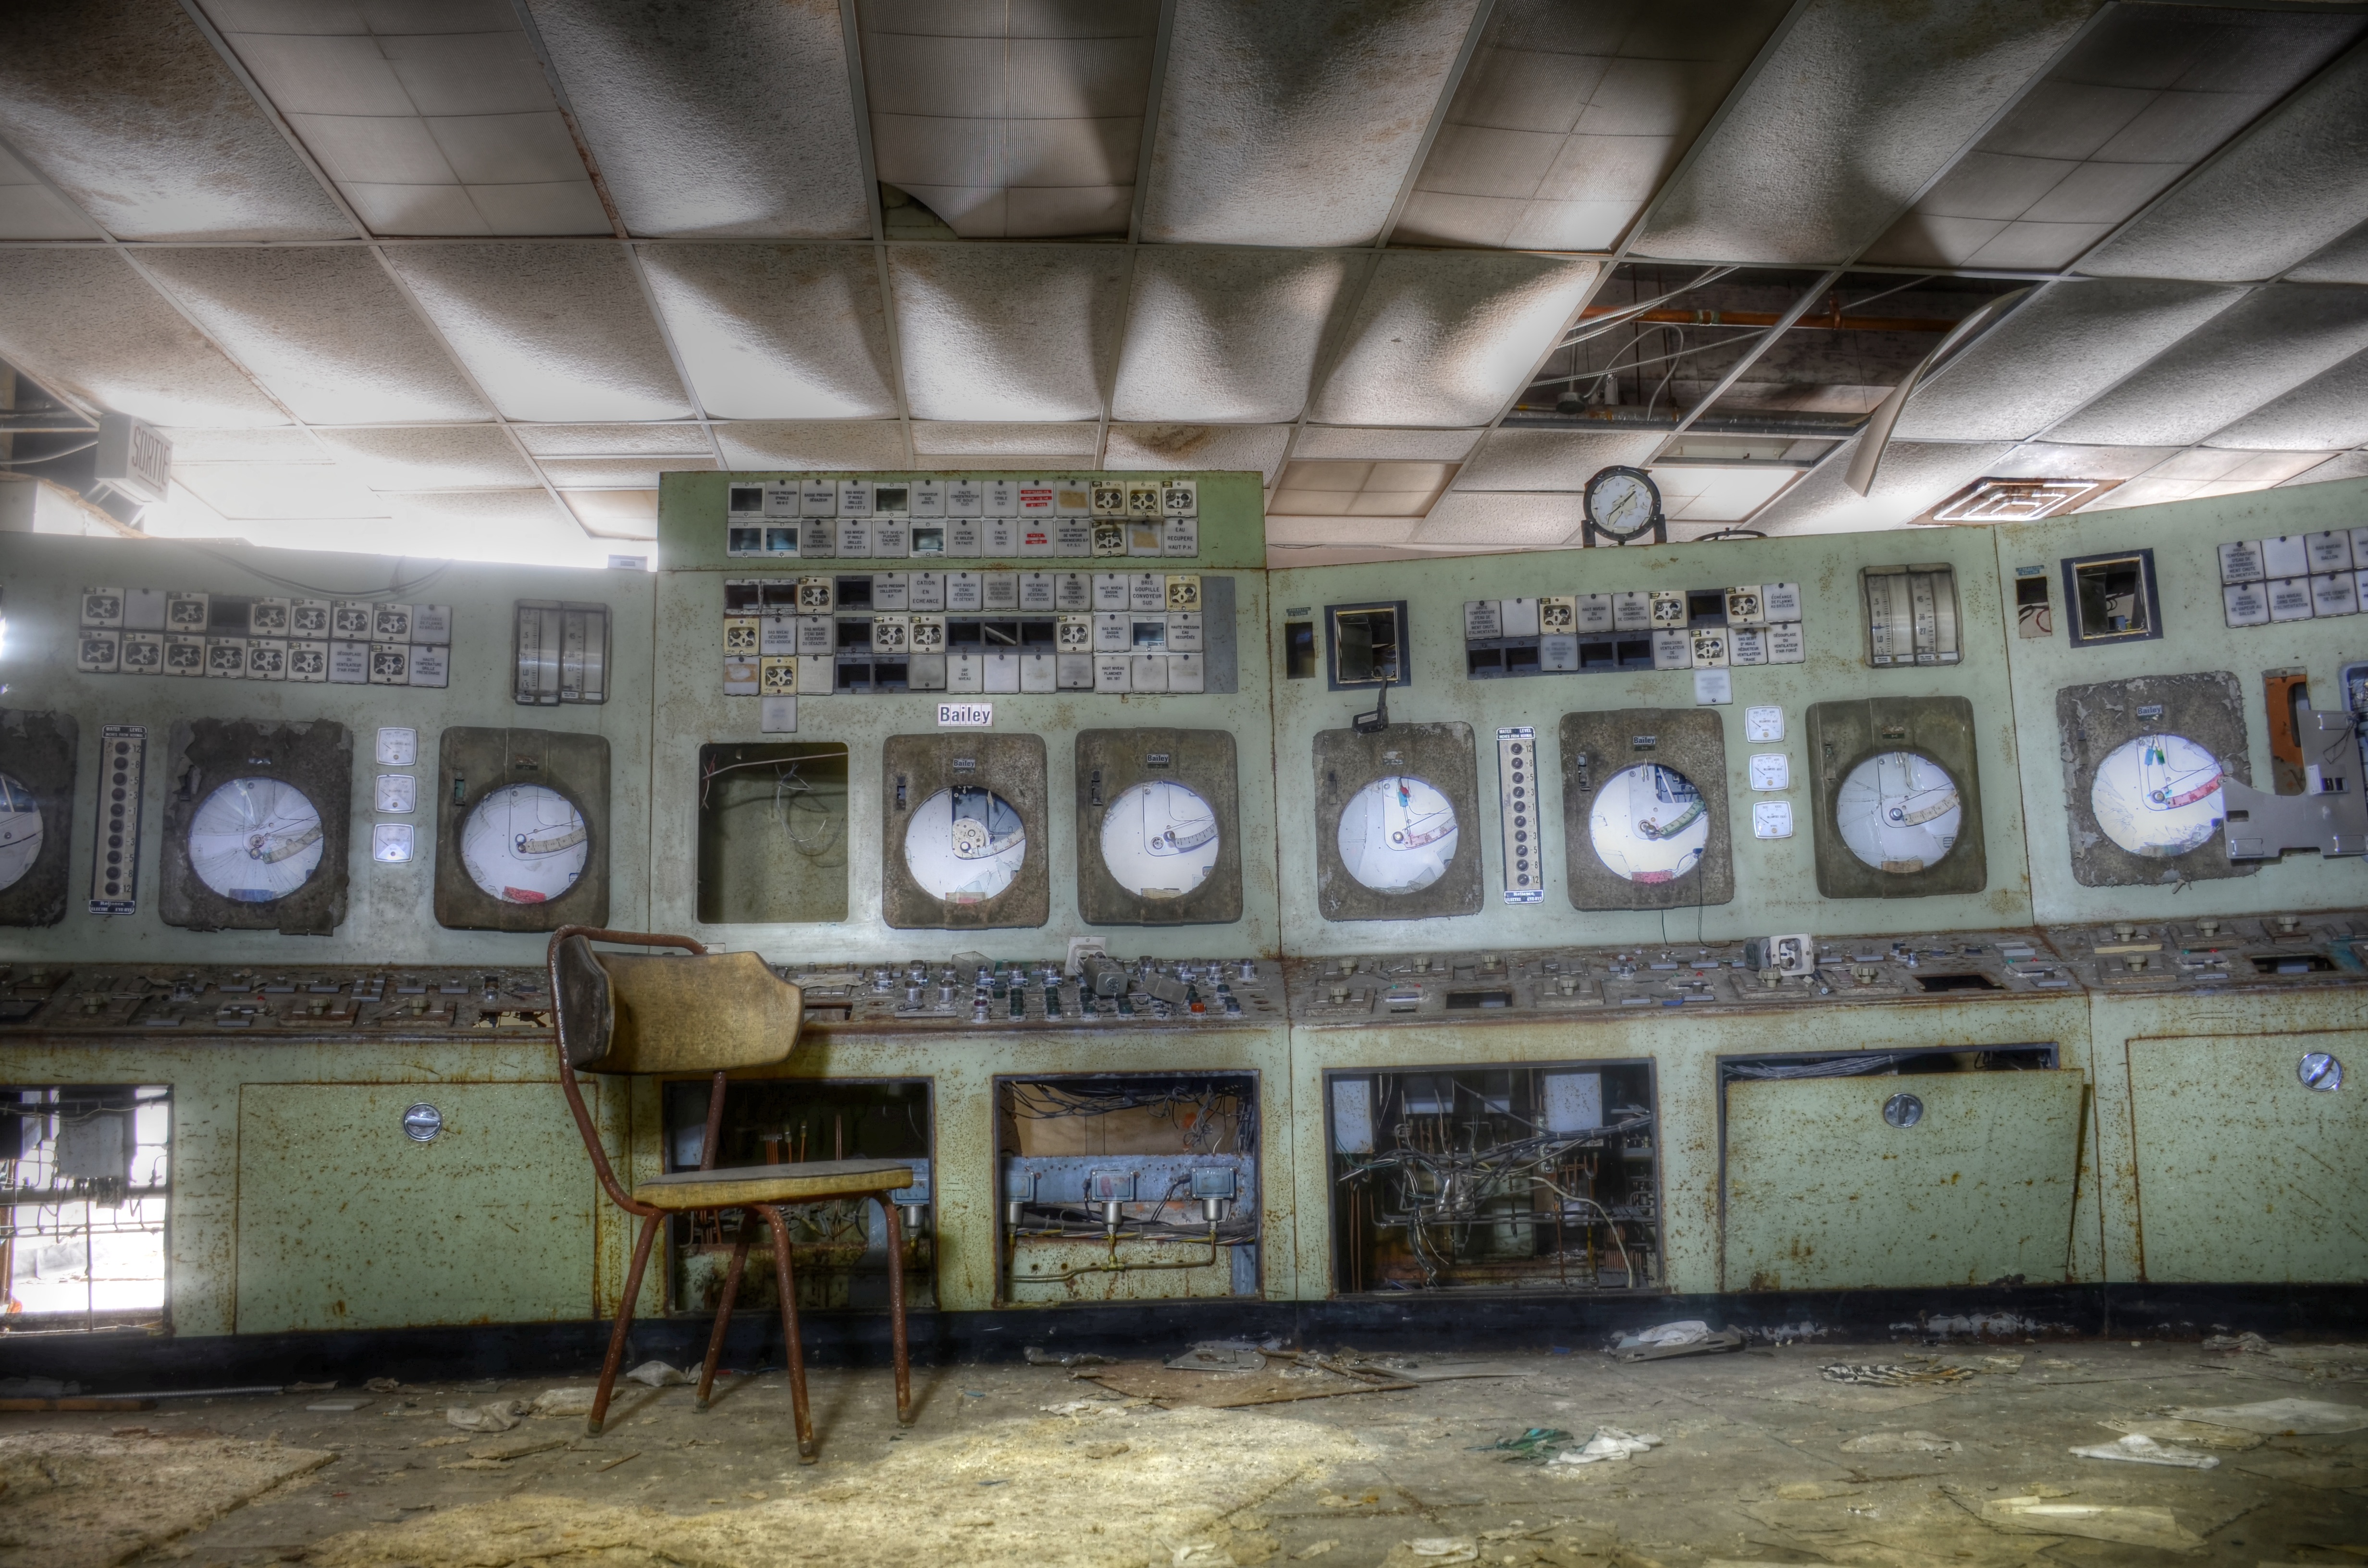
computer, chair, equipment, abandoned, public transport, control room, tourist attraction